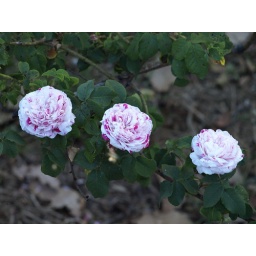
This rose garden is on the north bank of the river Torrens, between the University footbridge and the Albert bridge near the Zoo.